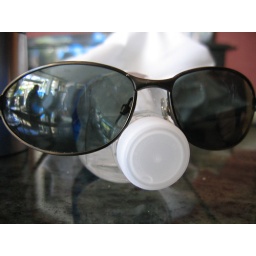
water bottle in sunglasses